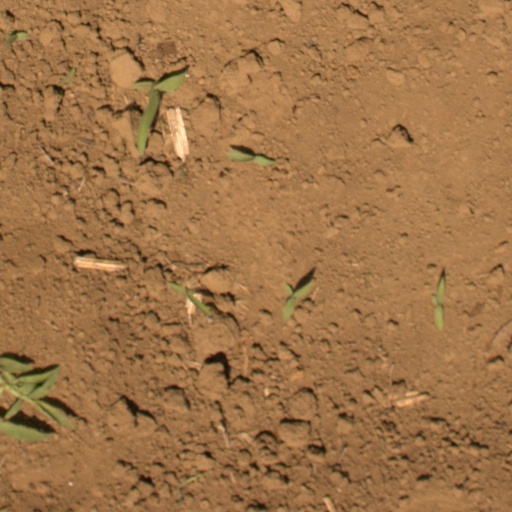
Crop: Jerusalem artichoke